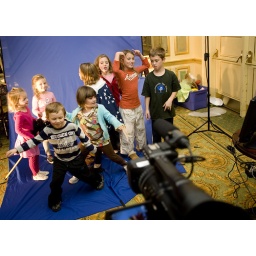
Children play in front of the blue screen during the Virginia Film Festival's Family Day.